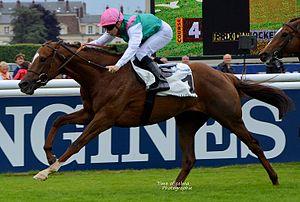
New bay